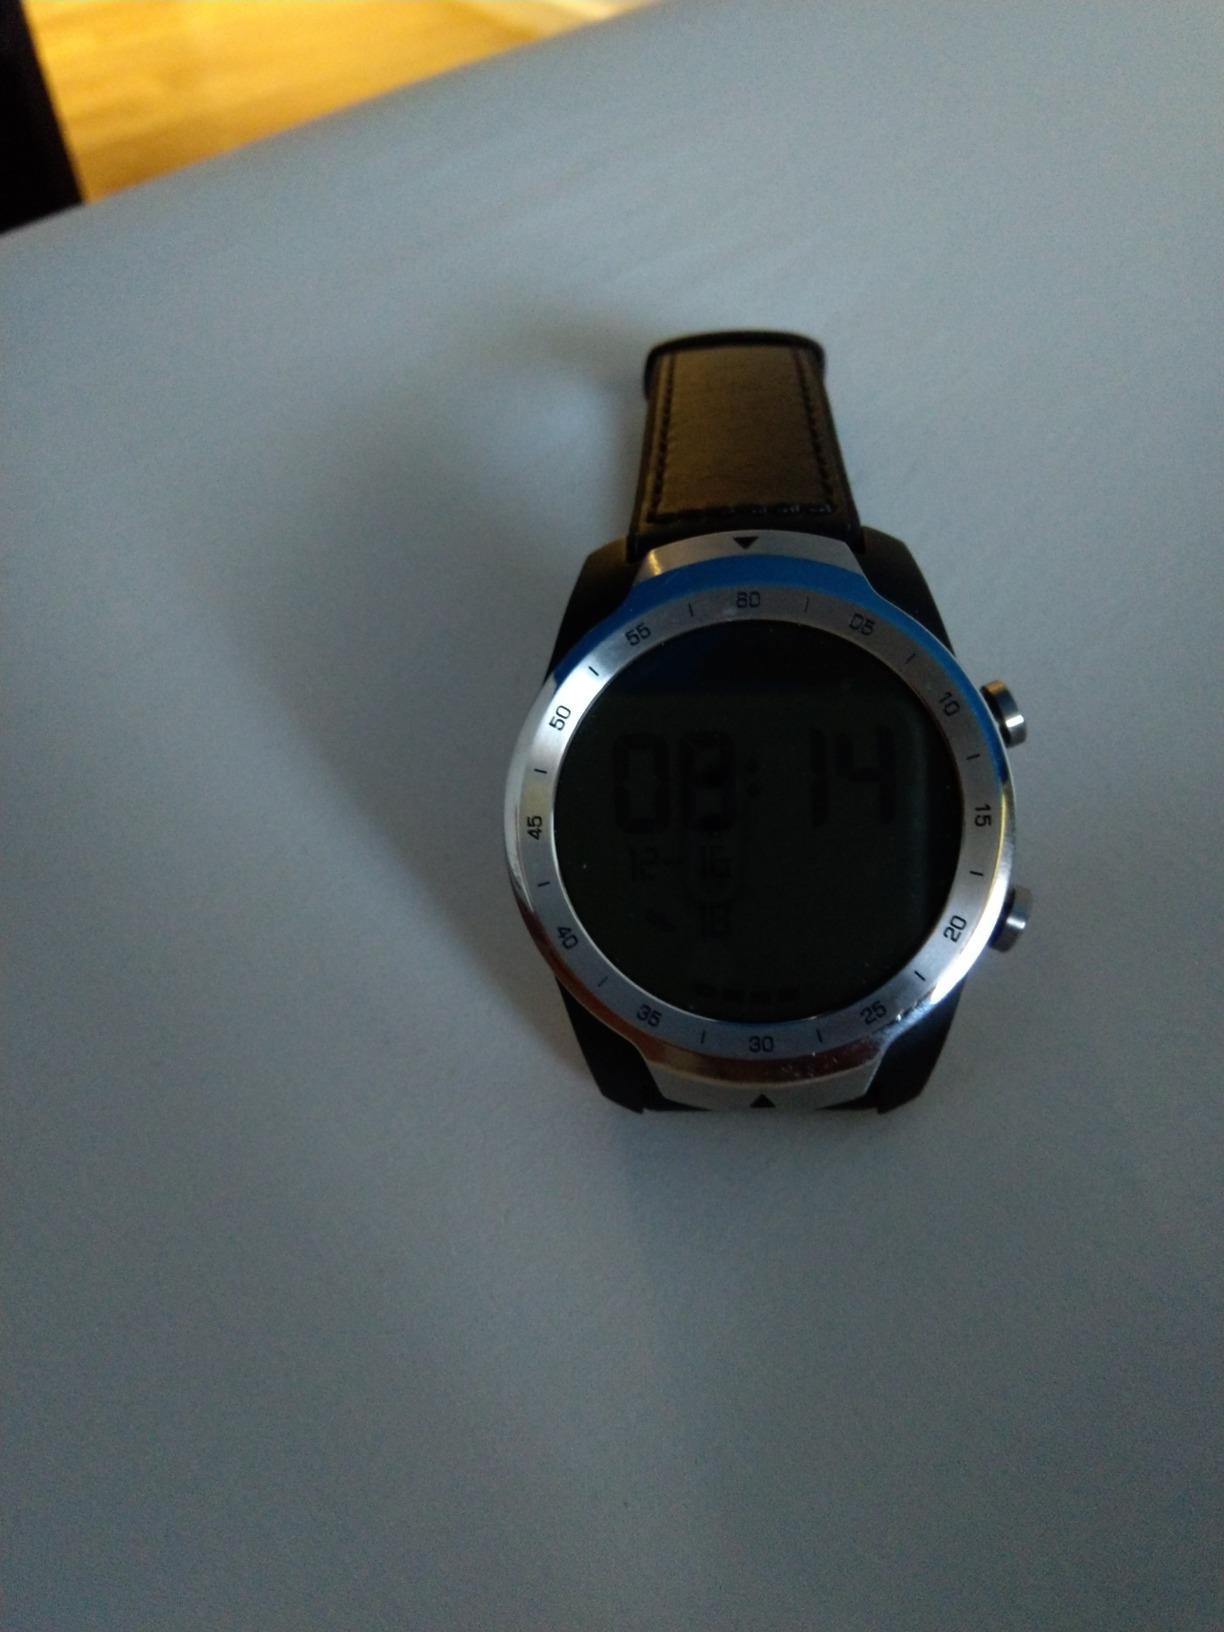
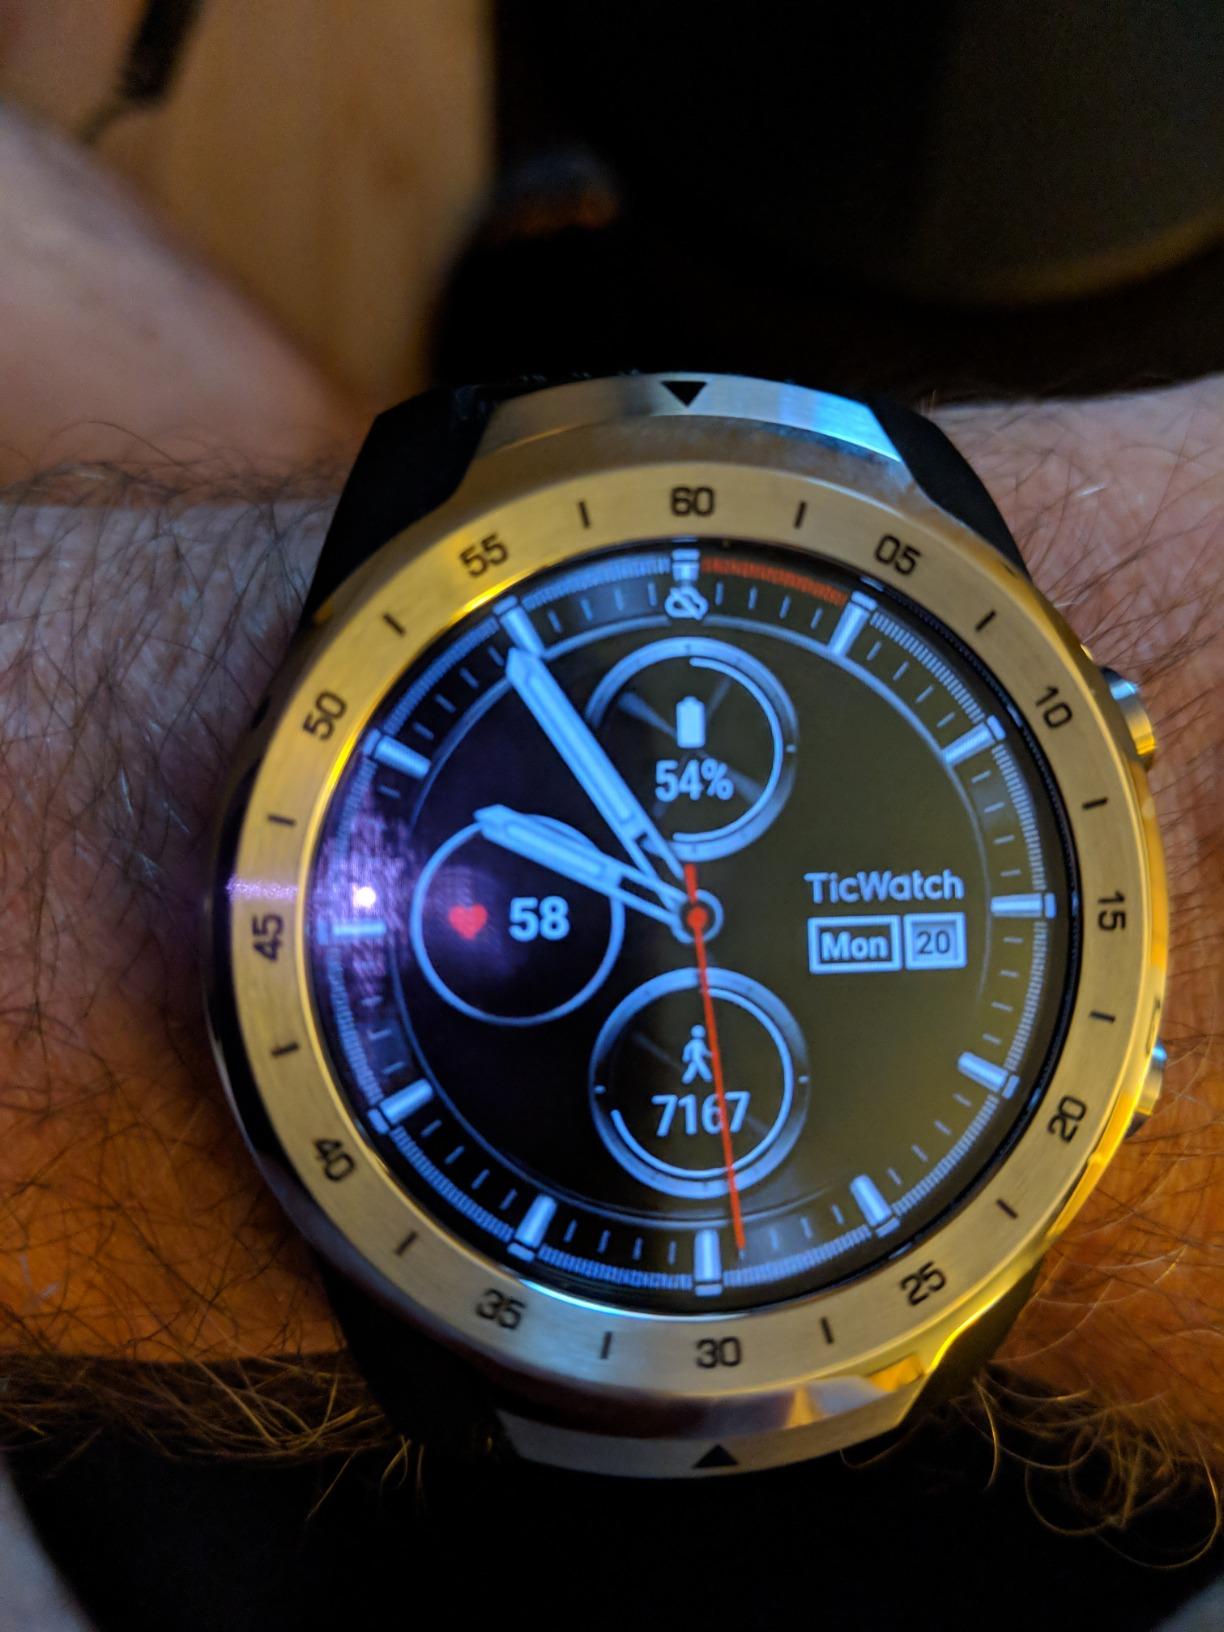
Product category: smartwatch
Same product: yes